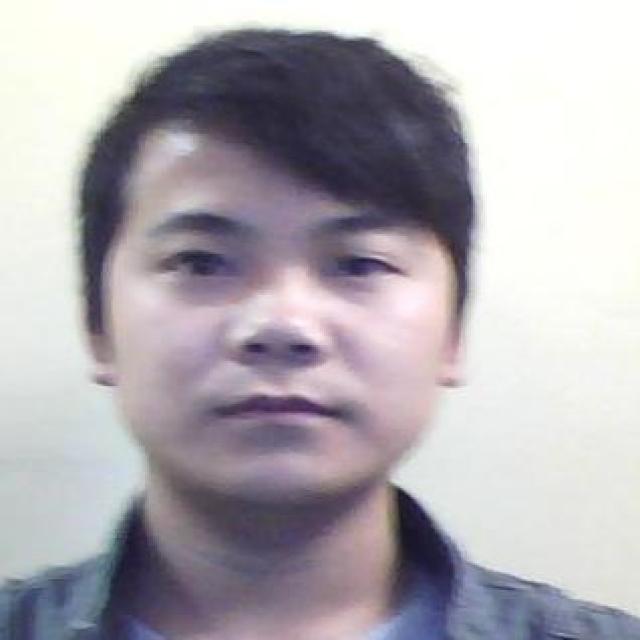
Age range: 13-20